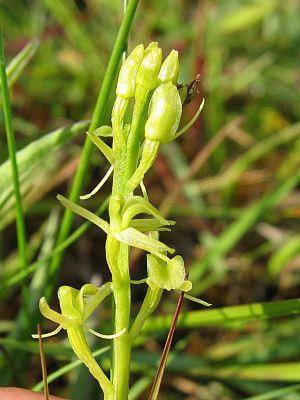
Liparis est un genre d'orchidées terrestres comptant environ 200 espèces, réparties sur les cinq continents.
Le Drugeon est une rivière française du Massif du Jura coulant dans le département du Doubs, en région Bourgogne-Franche-Comté. C'est un affluent en rive gauche du Doubs, donc un sous-affluent du Rhône par le Doubs et la Saône.